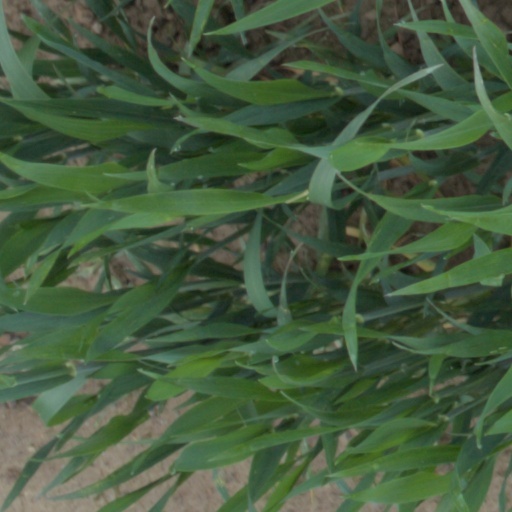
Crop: wheat